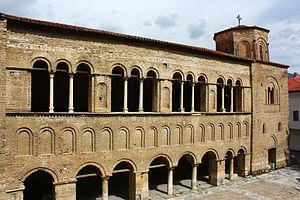
La Macédoine du Nord, en forme longue la république de Macédoine du Nord, est un pays d'Europe du Sud situé dans la péninsule des Balkans.